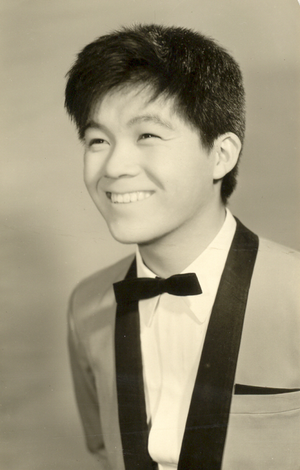
Kyū Sakamoto, de son vrai nom Hisashi Ōshima, est un chanteur et un acteur japonais, né le 10 décembre 1941 à Kawasaki, décédé le 12 août 1985 dans un des pires accidents aériens de l'histoire, celui du Vol 123 Japan Airlines au Japon. Il épouse l'actrice Yukiko Kashiwagi en 1971, qui lui donne deux filles, Maiko et la future chanteuse Hanako Oshima.
Ue o muite arukō, est une chanson du chanteur japonais Kyū Sakamoto, sortie pour la première fois au Japon en 1961. Diffusée à l'international en 1963, elle connaît un immense succès et se classe notamment nᵒ 1 du Billboard Hot 100 aux États-Unis. Avec 13 millions de copies écoulées, il s'agit d'un des singles les plus vendus de tous les temps.